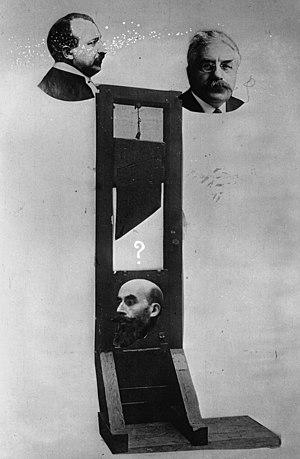
Composition représentant le criminel Henri Désiré Landru (sous la guillotine), son avocat Vincent de Moro-Giafferi (à gauche) et le président Alexandre Millerand (à droite), qui devait décider de lui accorder ou non sa grâce.
Henri Désiré Landru, né le 12 avril 1869 à Paris et mort le 25 février 1922 à Versailles, est un célèbre tueur en série et criminel français. Il fut surnommé « le Barbe-Bleue de Gambais ».